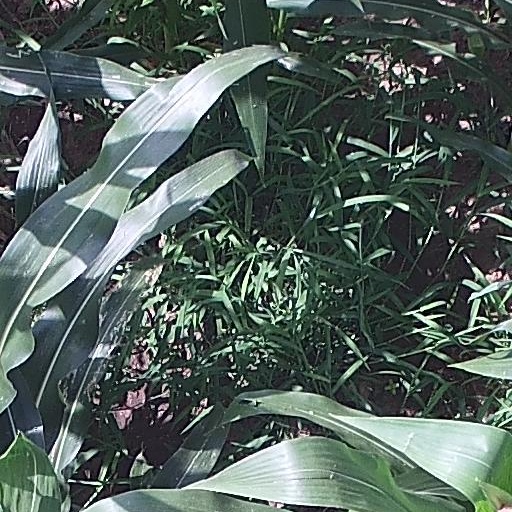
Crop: maize; corn